Tripoli, Libya

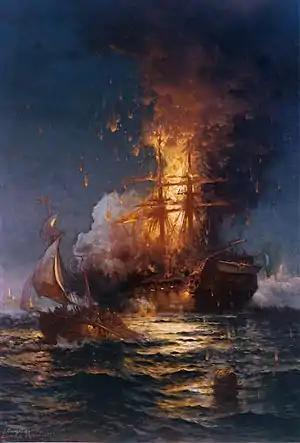
The USS "Philadelphia", heavy frigate of the United States Navy, burning at the Second Battle of Tripoli Harbor during the First Barbary War in 1804

In the early part of the 19th century, the regency at Tripoli, owing to its piratical practices, was twice involved in war with the United States. In May 1801, the pasha demanded an increase in the tribute ($83,000) which the U.S. government had been paying since 1796 for the protection of their commerce from piracy under the 1796 Treaty with Tripoli. The demand was refused by third President Thomas Jefferson, and a naval force was sent from the United States to blockade Tripoli.